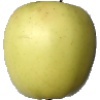
Label: Apple Golden 2